James P. Allison

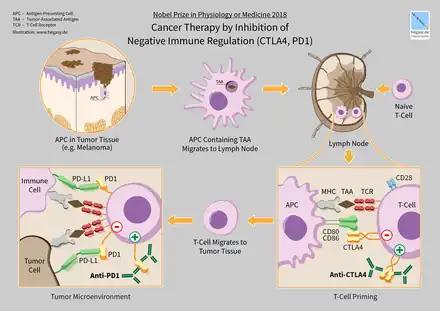
Cancer Therapy by Inhibition of Negative Immune Regulation (CTLA4, PD1)

Allison trained at Scripps Research under tumor-immunologist Ralph Reisfeld, Ph.D., professor emeritus, researching human leukocyte antigens (HLA) and T-cells and exploring the role HLA proteins play in enabling the immune system to distinguish self from invaders. In 1977, Allison and a colleague, G. N. Callahan, reported in a letter to Nature that they had found evidence that the immune system was prevented from attacking cancer cells due to antigens’ association with additional proteins. Finding the factors that inhibited the immune attack on cancer has been key to developing checkpoint-blockade cancer immunotherapies.